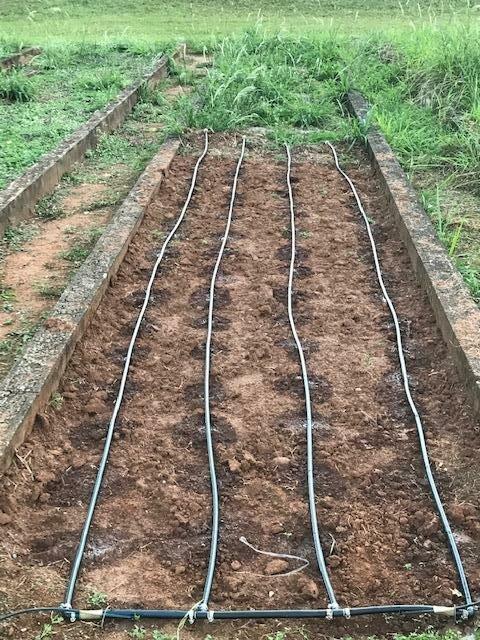
Katika shamba hili wanafanya kilimo cha mimea cha dripu ambapo paipu hizi hutobolewa mashimo na hufunguliwa maji ambayo hutona kidogo kwa kidogo.